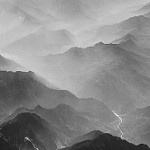
Label: mountain